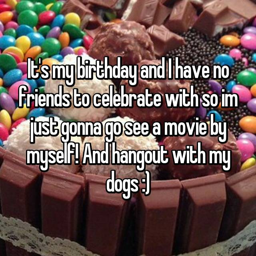
it 's my birthday and i have no friends to celebrate with so im just gon na go see a movie by myself !